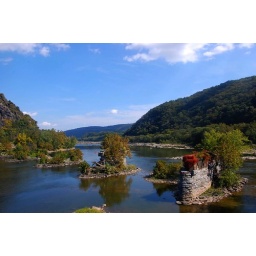
With red and blue spots of kayaks in the water